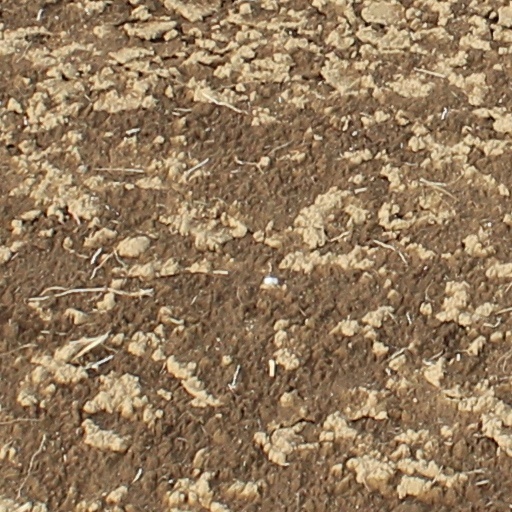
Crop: wheat